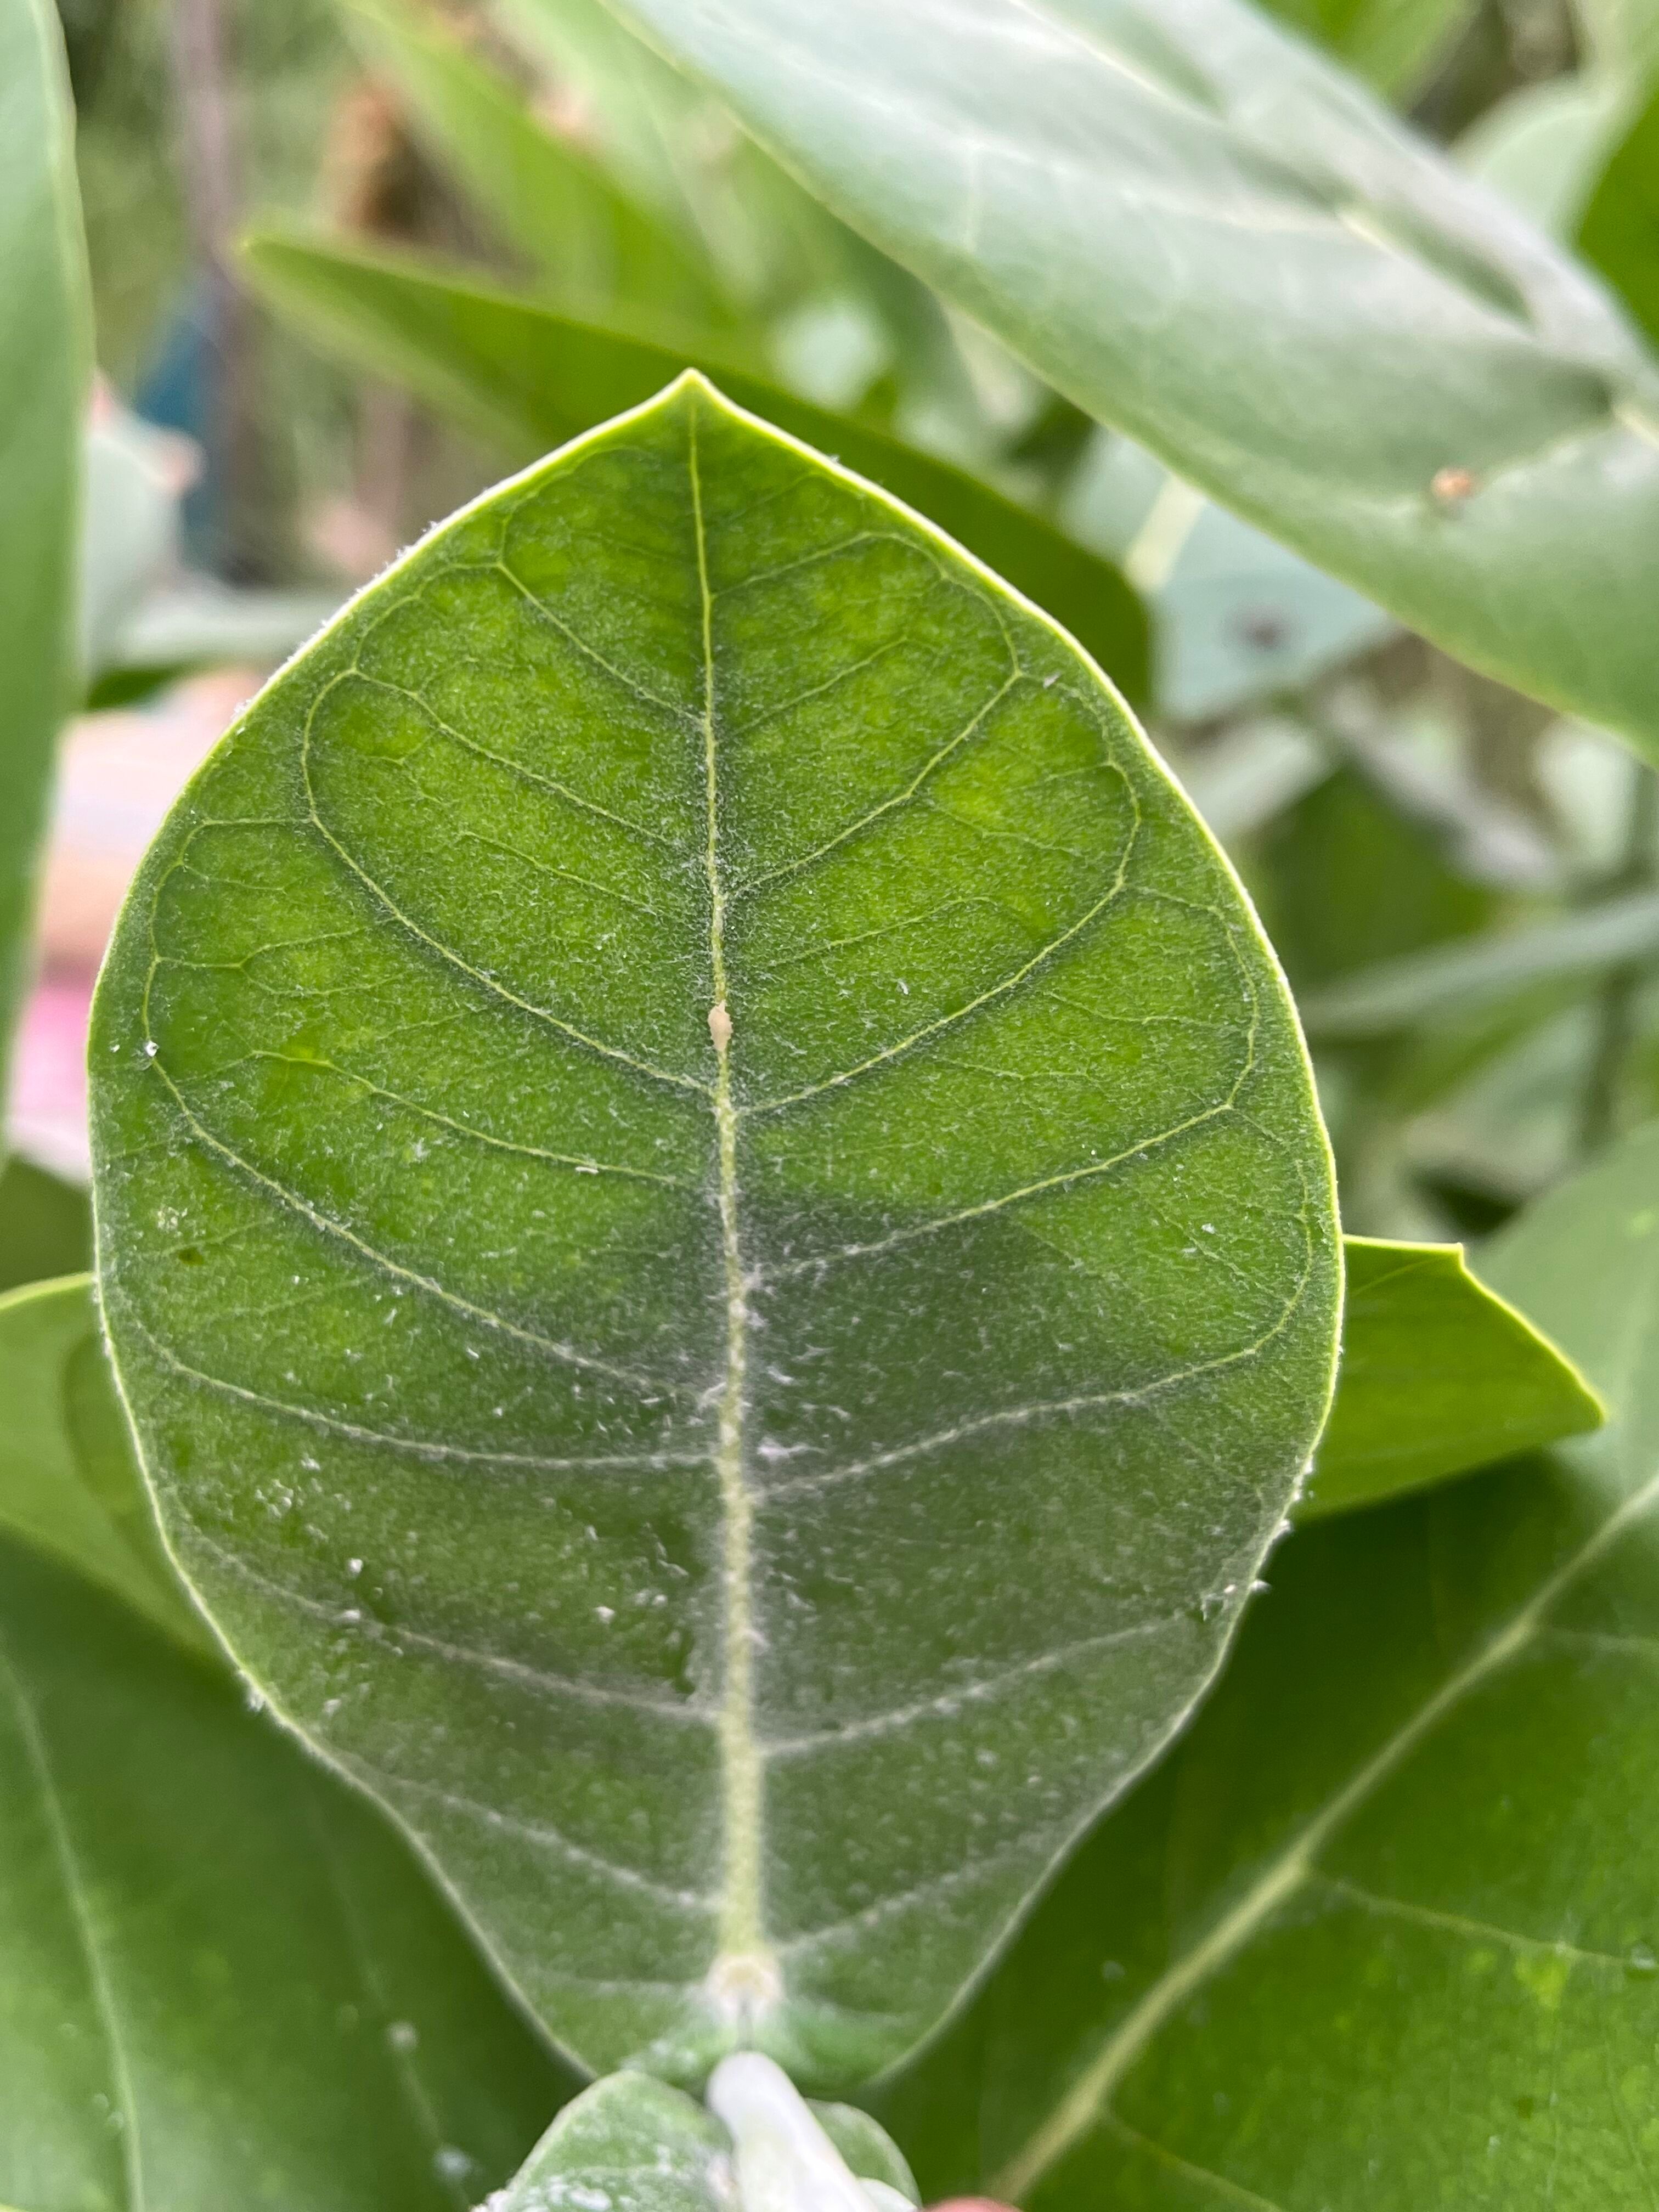
Plant species: calotropis-gigantea